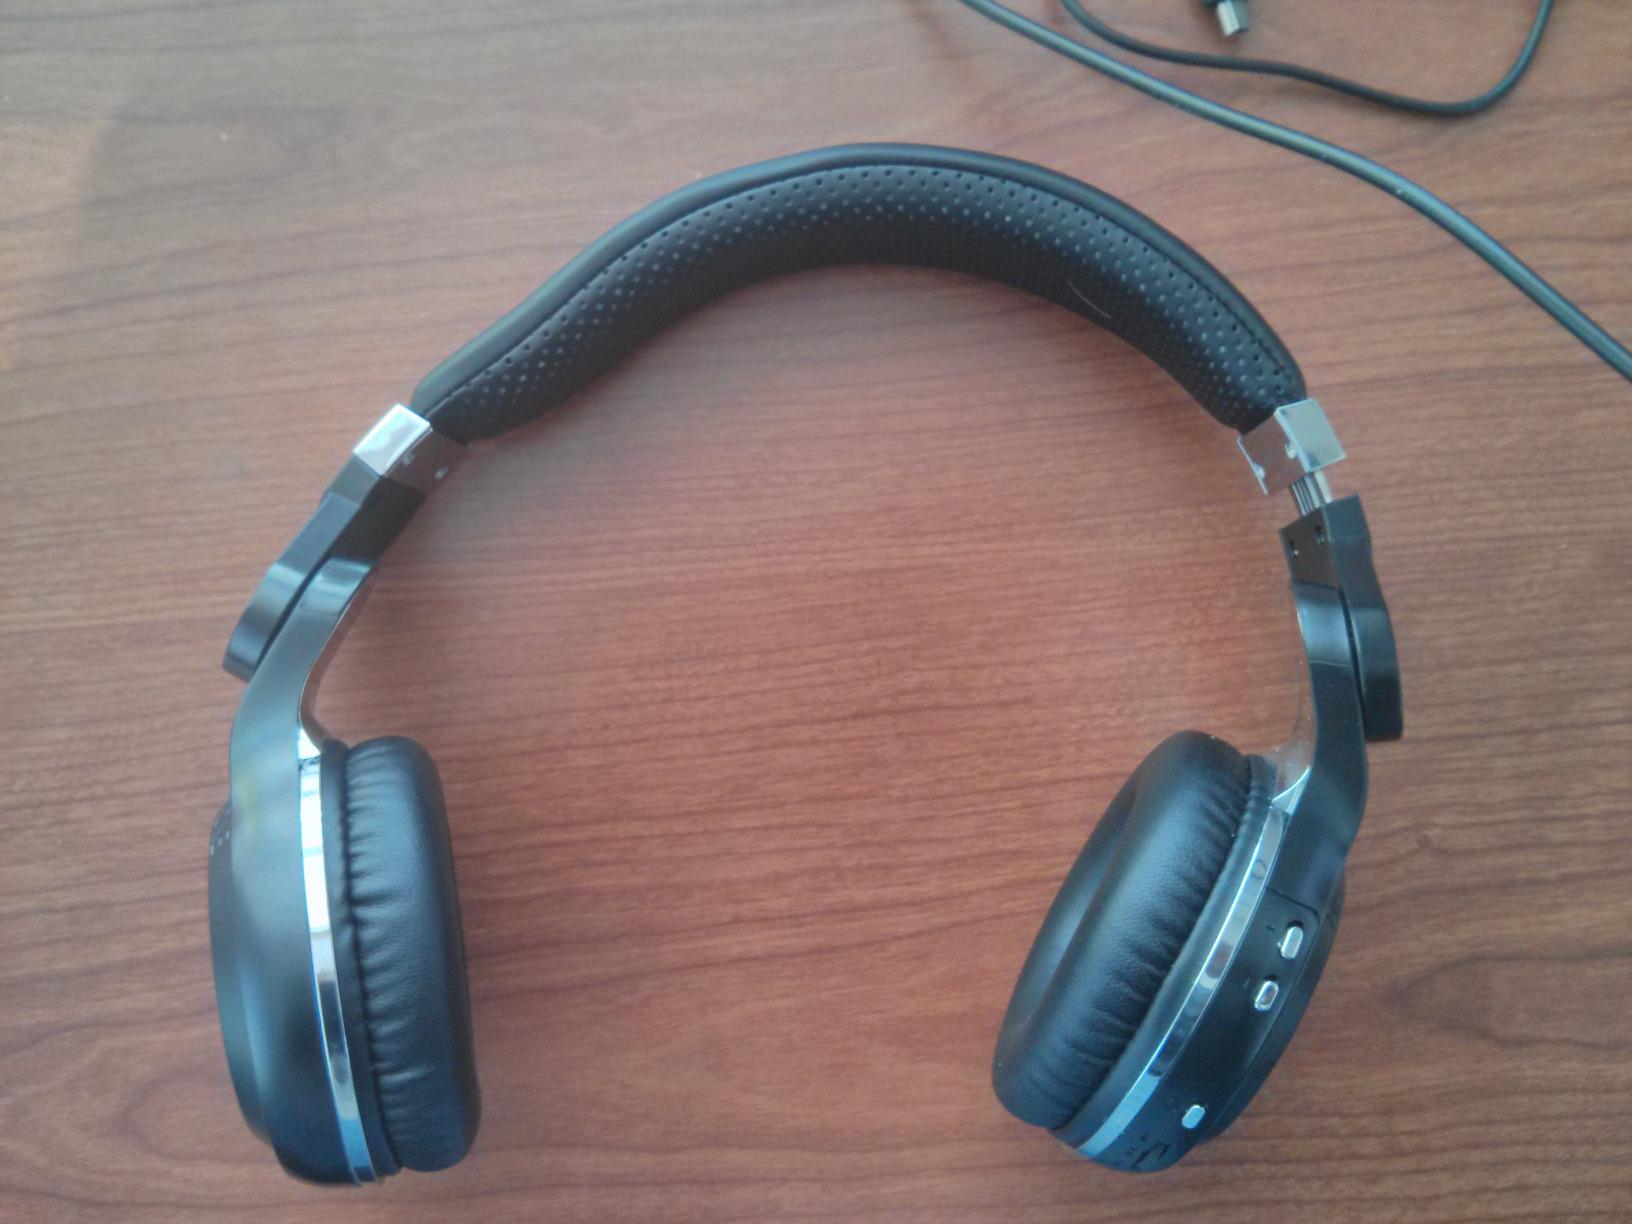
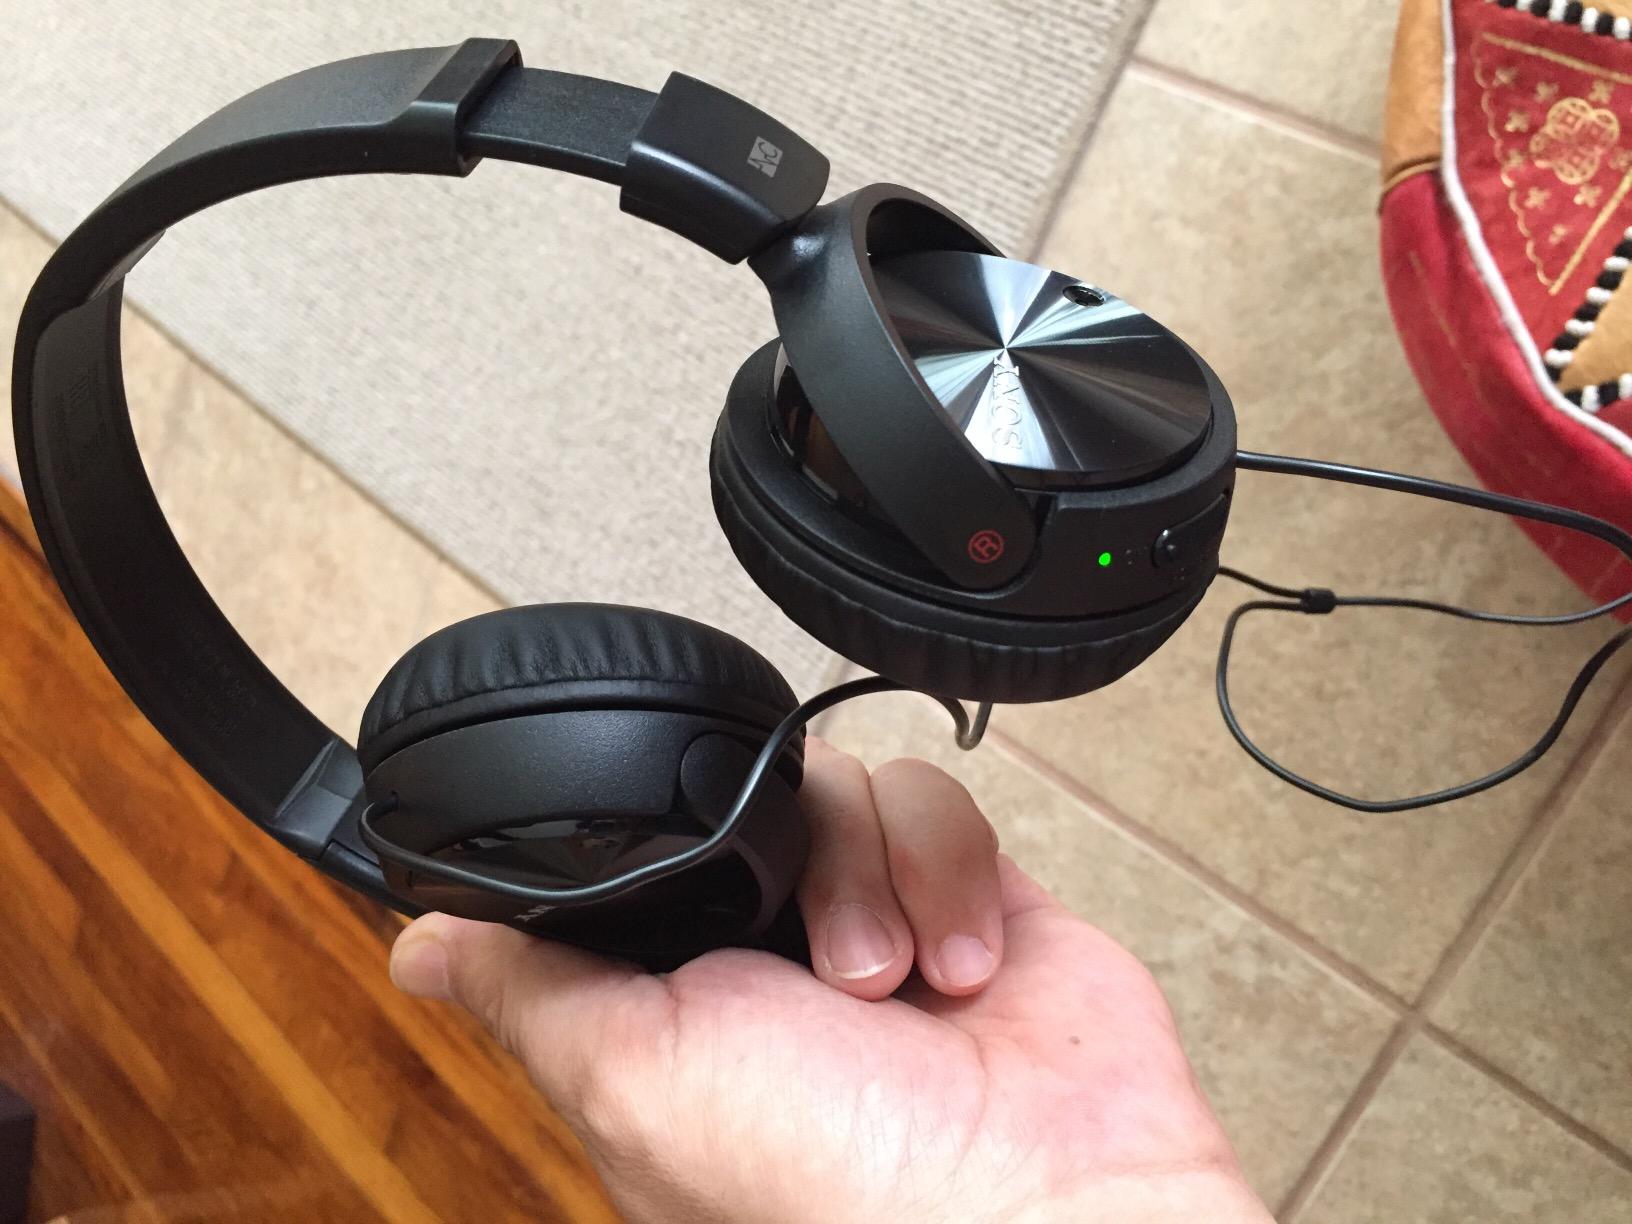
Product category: headphones
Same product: no